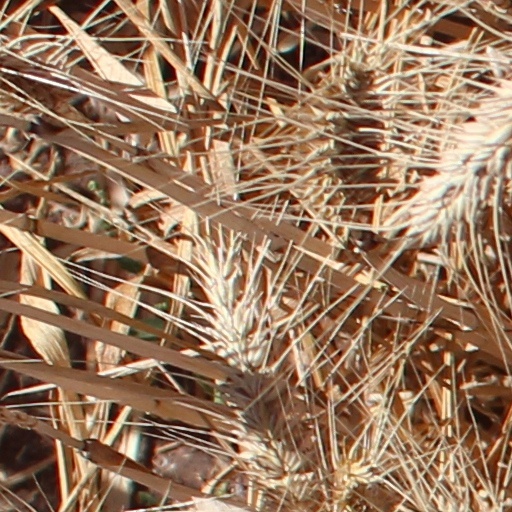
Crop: wheat